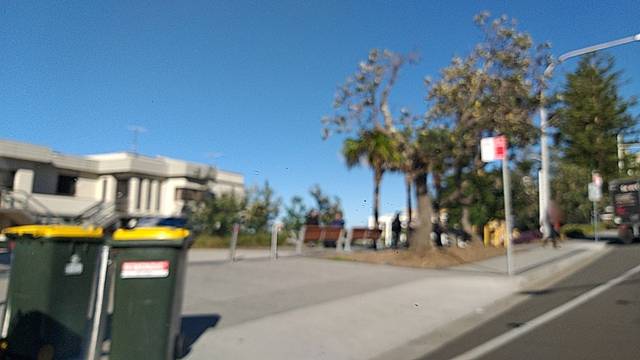
Region: Australia
Coordinates: -34.414, 150.901